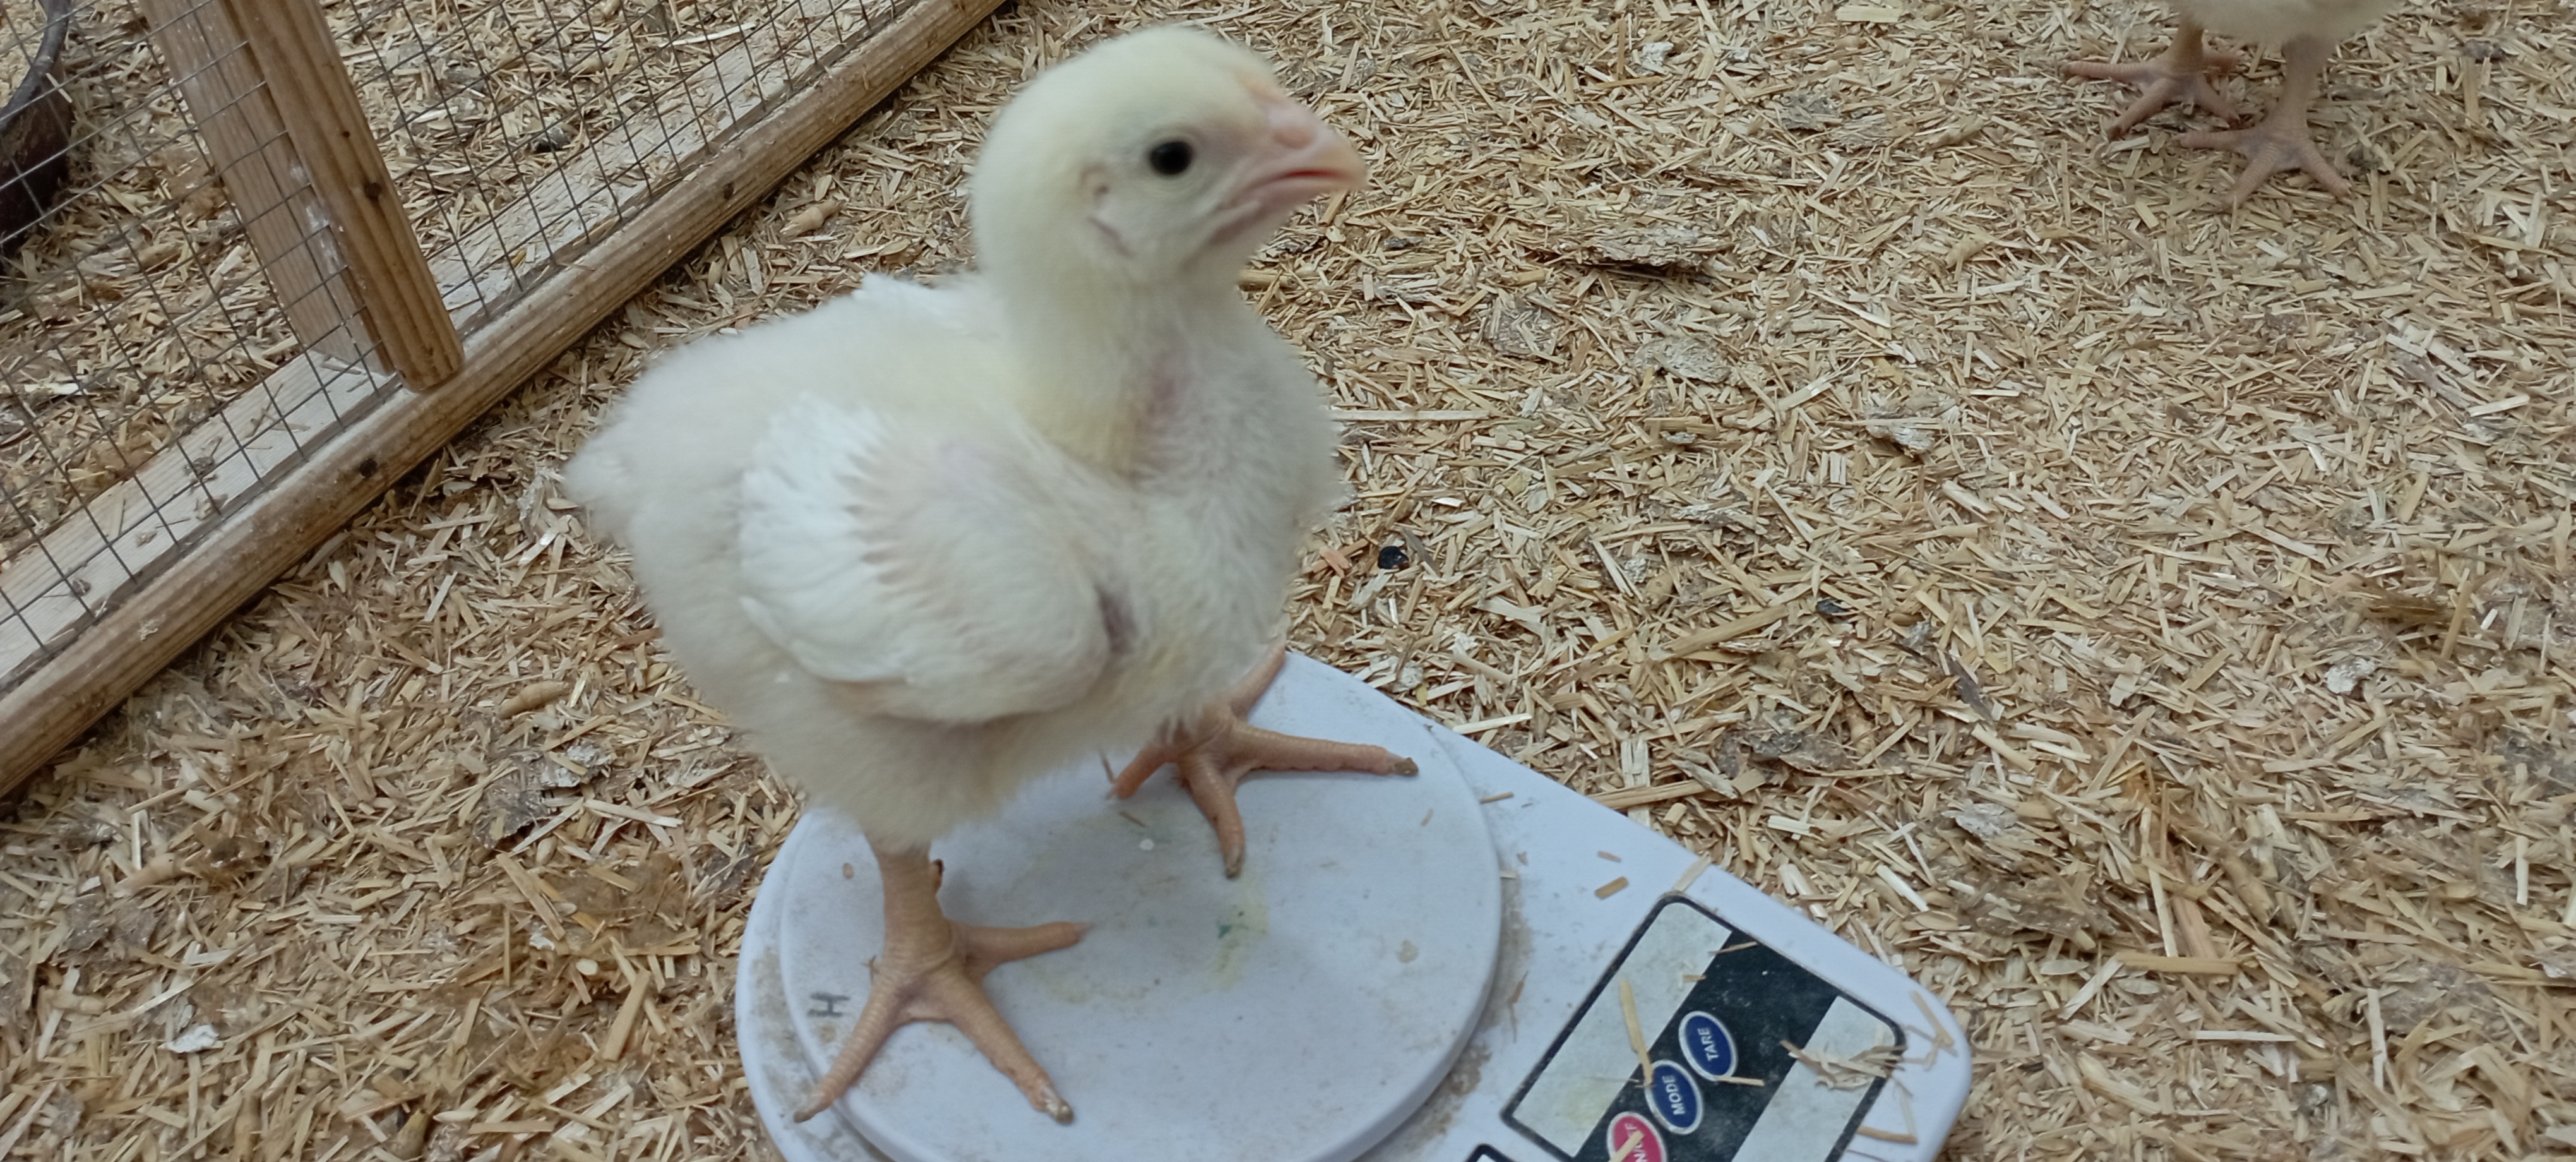
Weight: 346 g